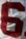
Number: 6